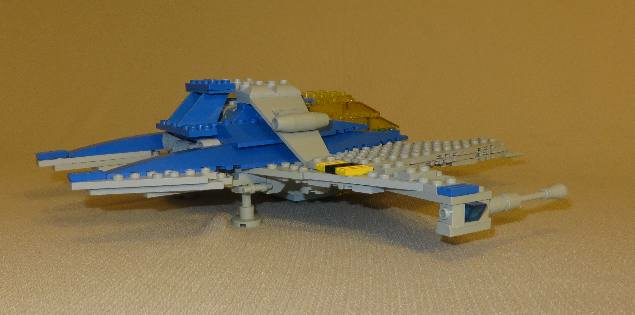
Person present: No